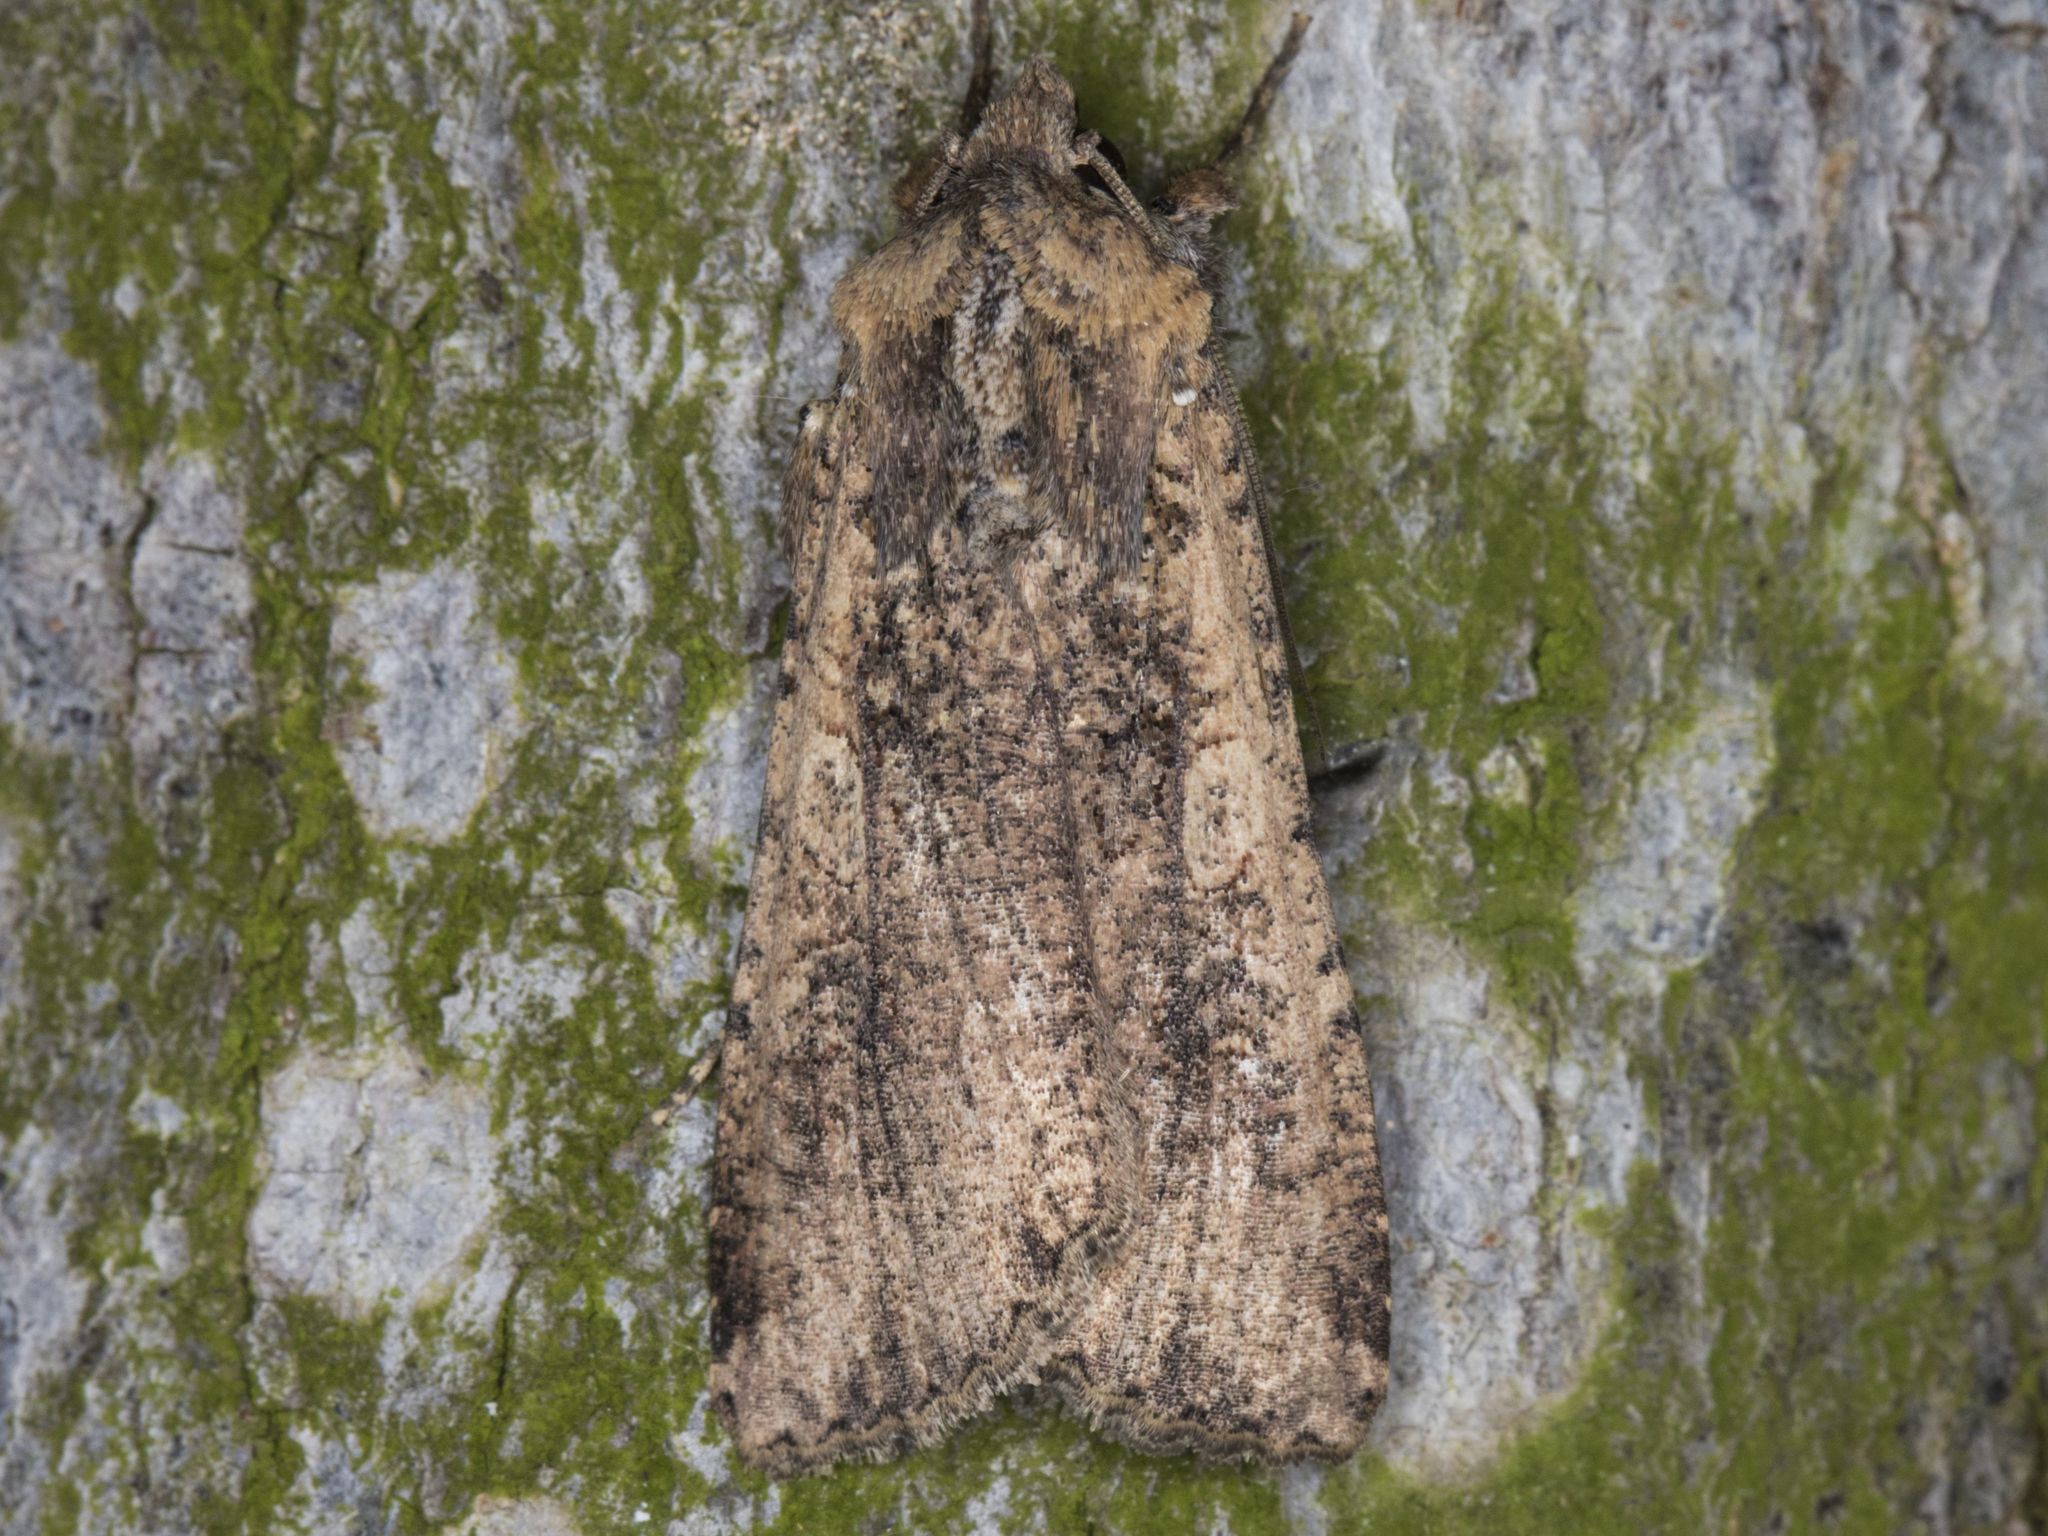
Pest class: cutworms